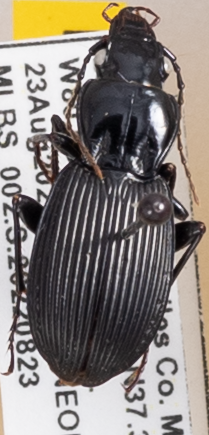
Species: Pterostichus lachrymosus
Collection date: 2022-08-23
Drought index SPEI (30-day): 1.13
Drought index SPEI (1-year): -0.46
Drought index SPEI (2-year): -0.39